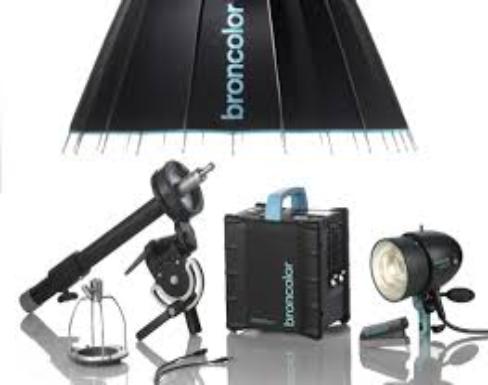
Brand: Bron Elektronik
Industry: Electronic